Michael Orozco

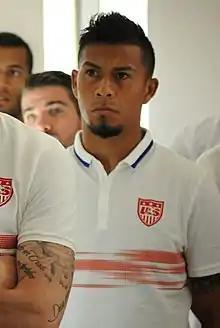
Orozco in 2015

Michael Orozco Fiscal (born February 7, 1986) is a retired American professional soccer player who played as a center-back.